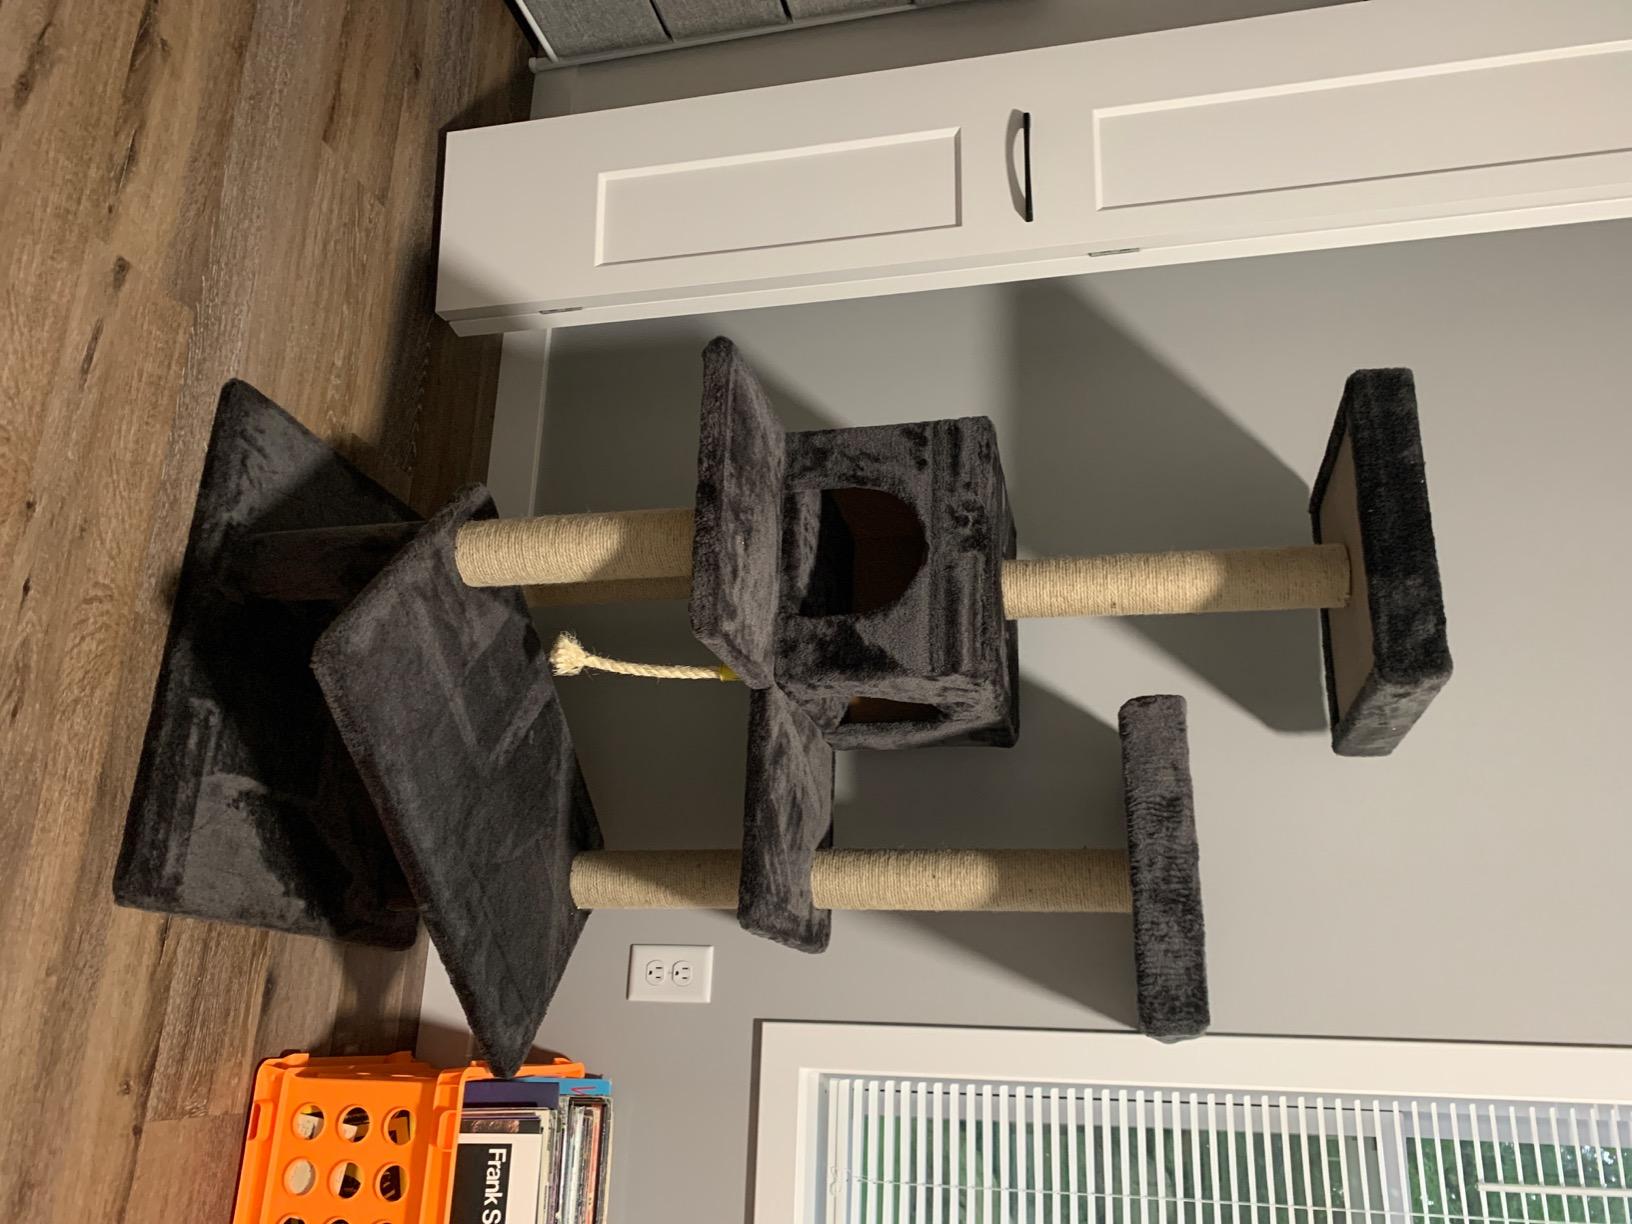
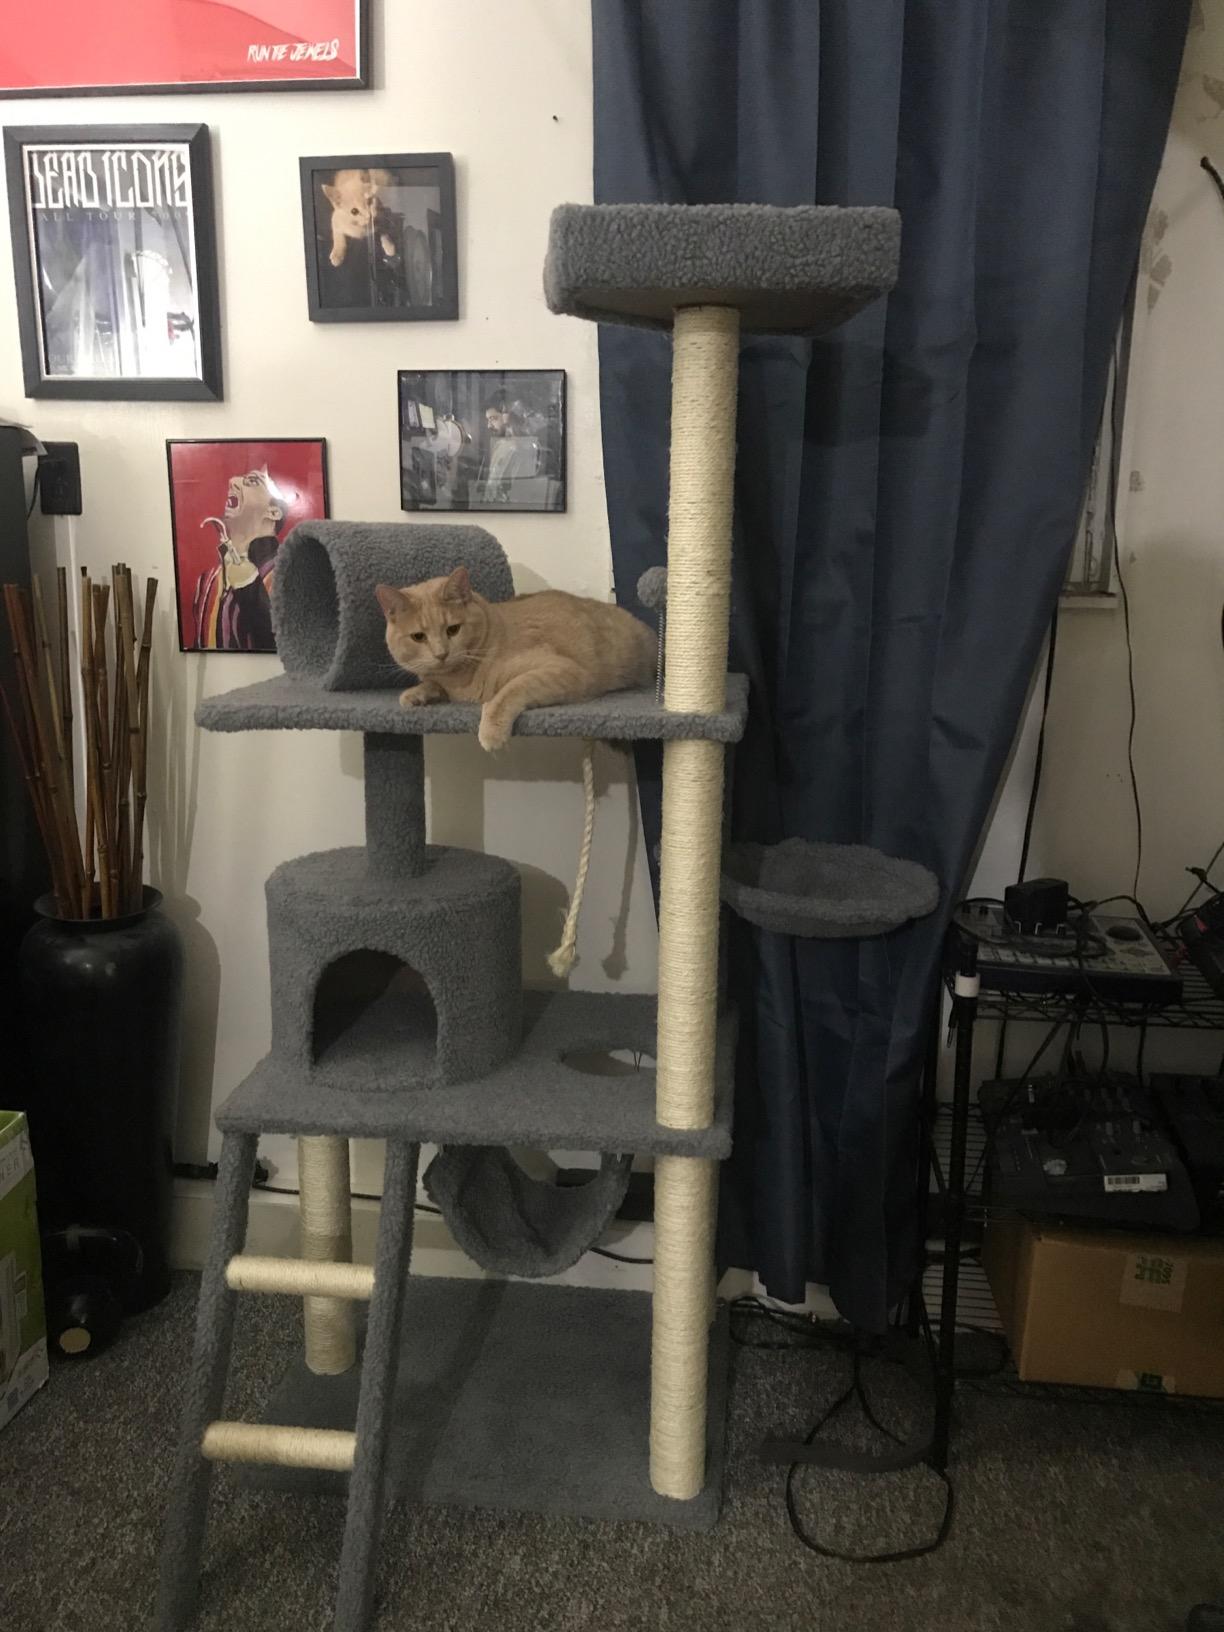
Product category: items_cat tree
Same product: no